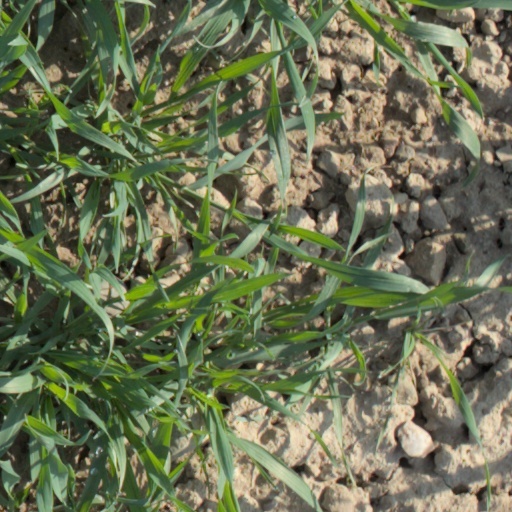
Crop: wheat